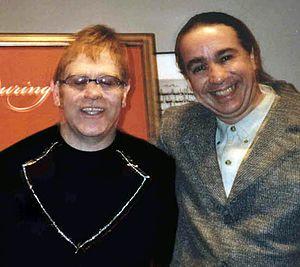
Michael Laucke, né le 29 janvier 1947, est un guitariste classique et flamenco canadien.